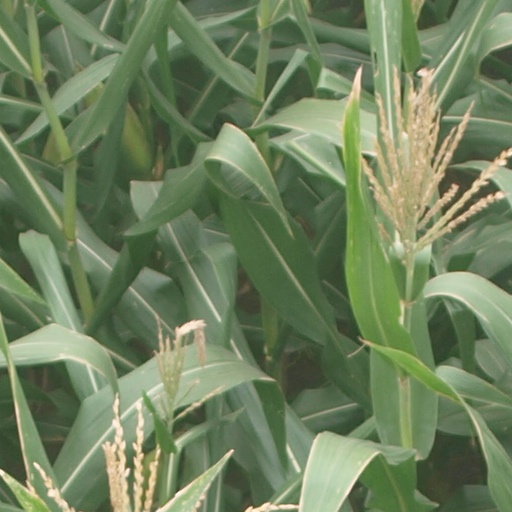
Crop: maize; corn